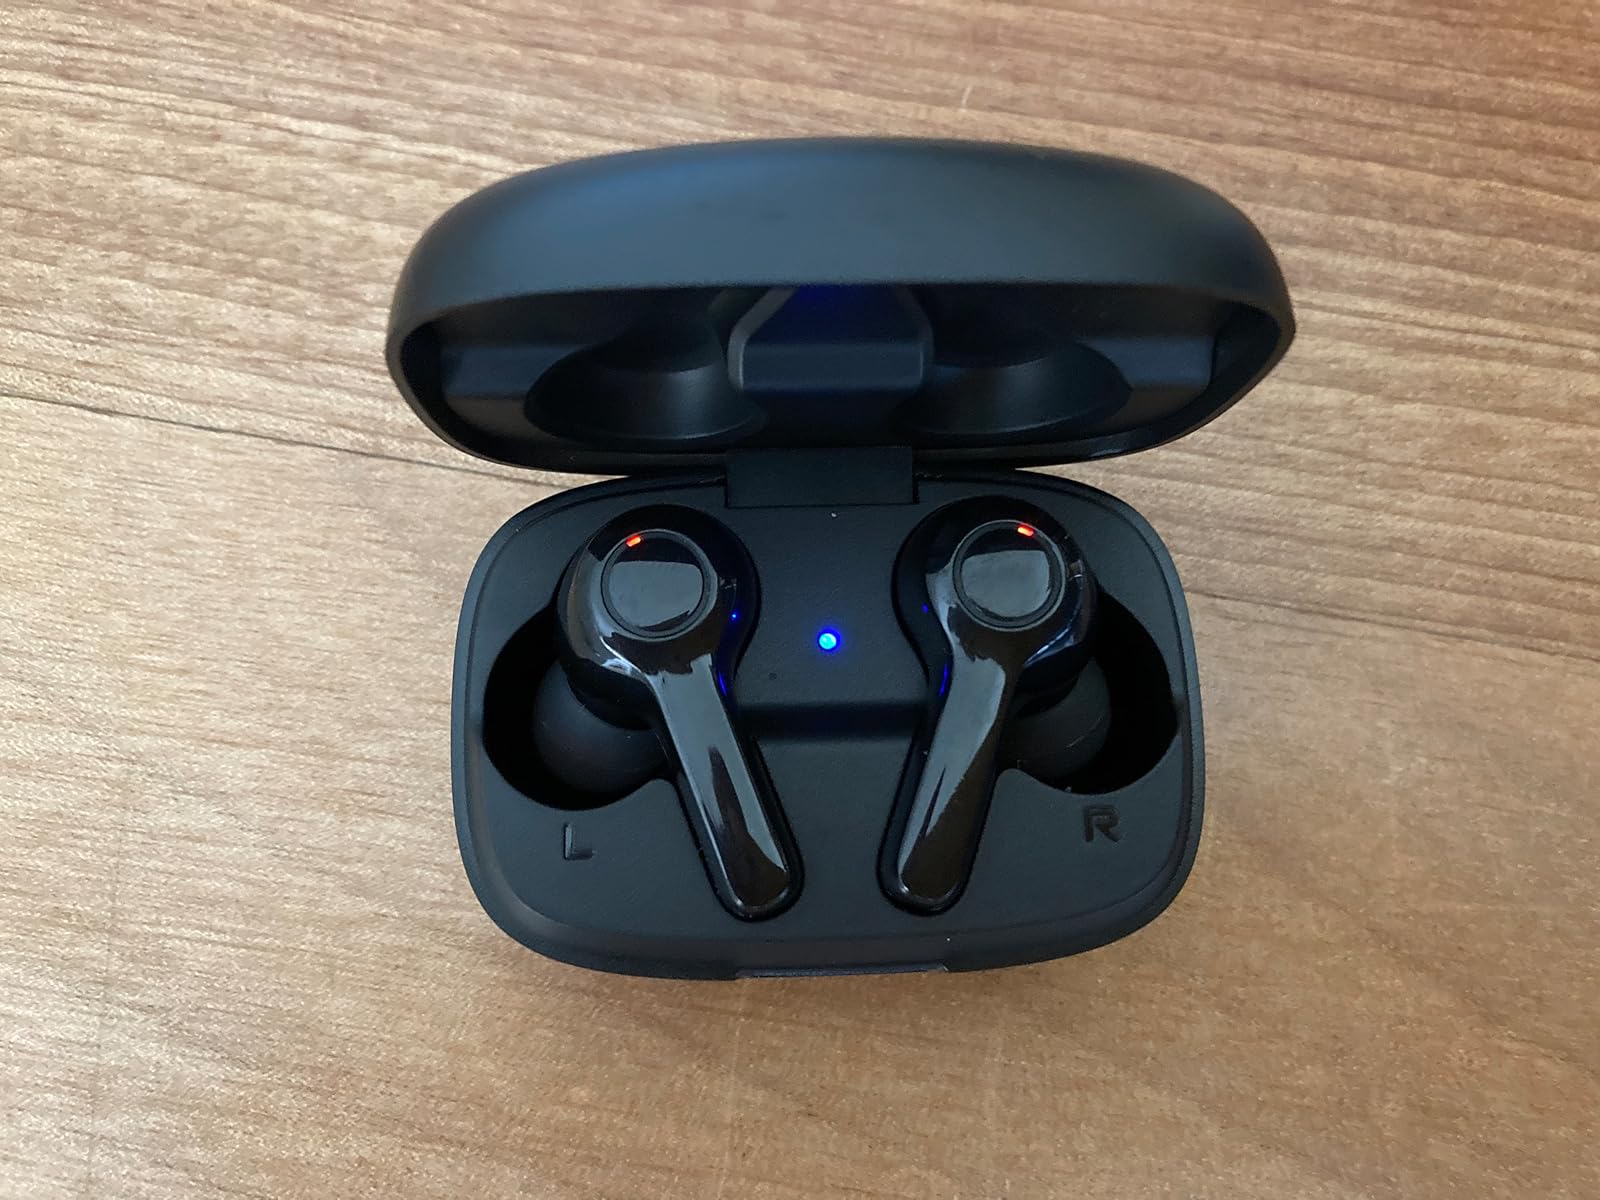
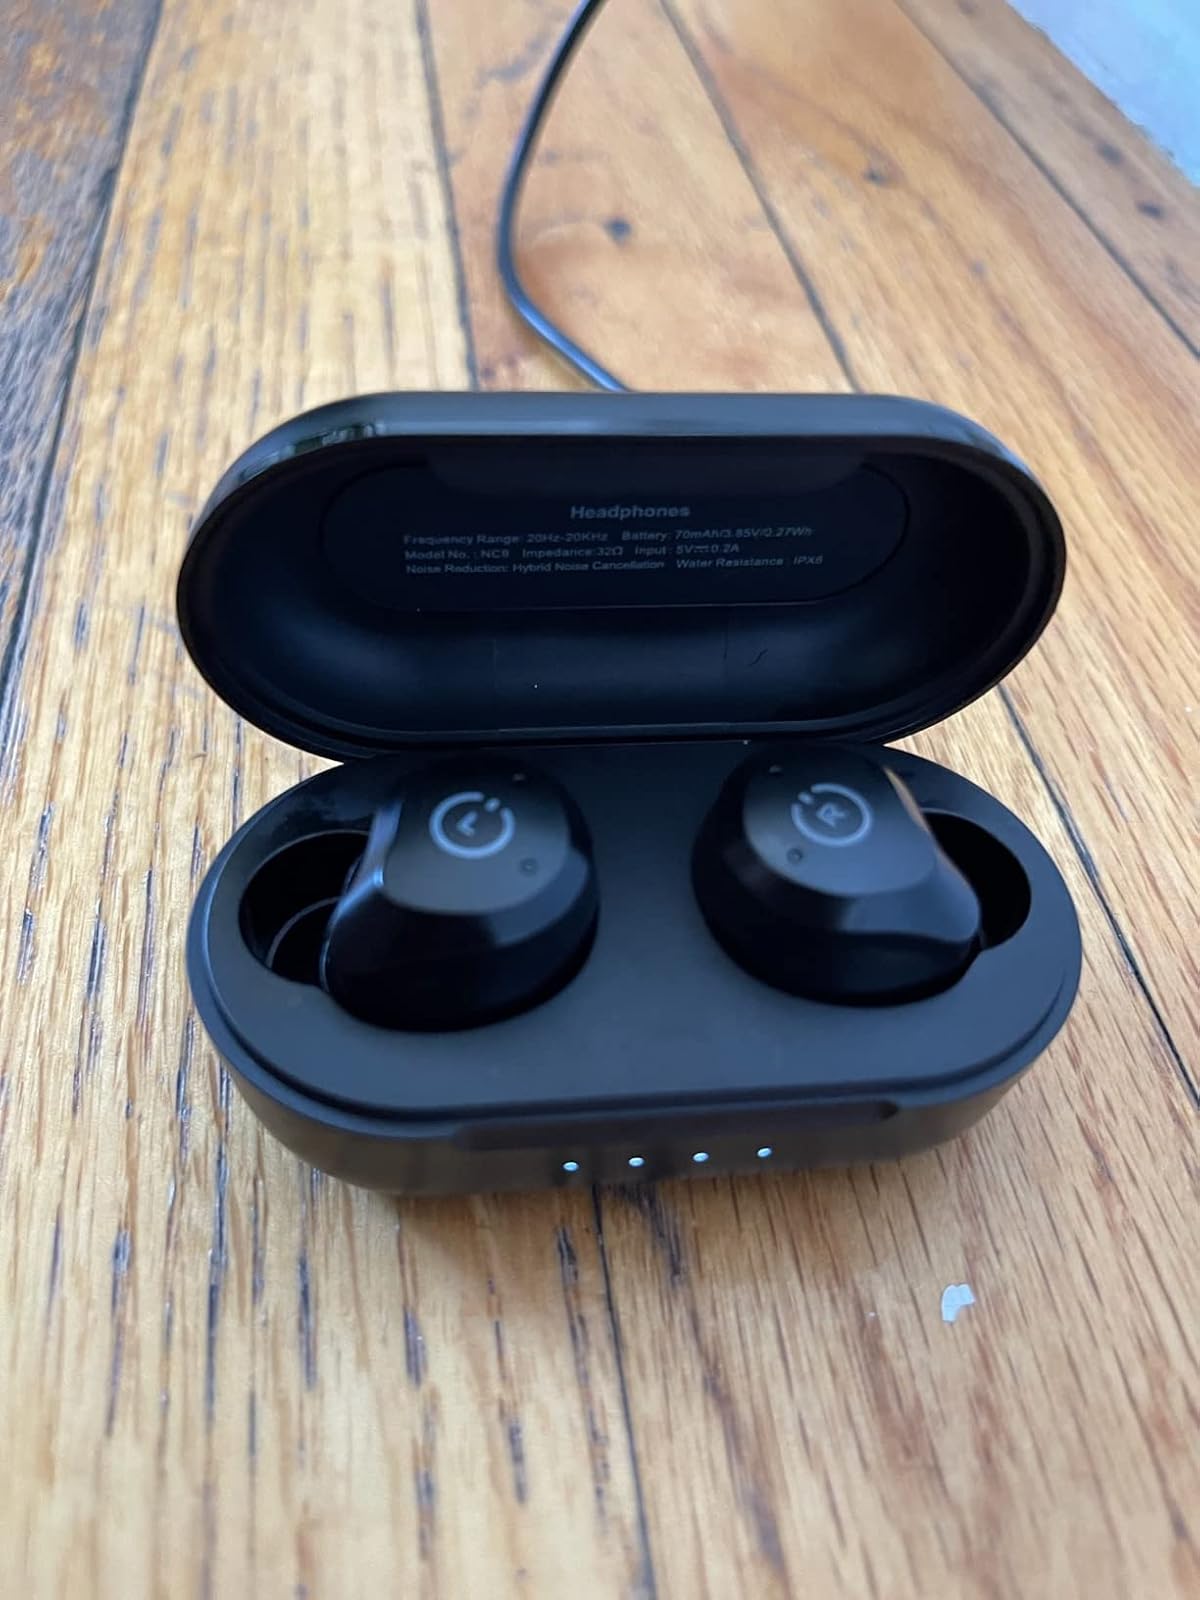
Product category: earbuds
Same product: no